Michael Atiyah

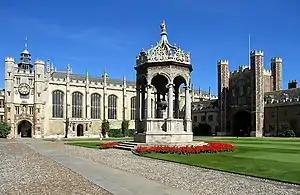
Great Court of Trinity College, Cambridge, where Atiyah was a student and later Master

Atiyah was born on 22 April 1929 in Hampstead, London, England, the son of Jean (née Levens) and Edward Atiyah. His mother was Scottish and his father was a Lebanese Orthodox Christian. He had two brothers, Patrick (deceased) and Joe, and a sister, Selma (deceased). Atiyah went to primary school at the Diocesan school in Khartoum, Sudan (1934–1941), and to secondary school at Victoria College in Cairo and Alexandria (1941–1945); the school was also attended by European nobility displaced by the Second World War and some future leaders of Arab nations. He returned to England and Manchester Grammar School for his HSC studies (1945–1947) and did his national service with the Royal Electrical and Mechanical Engineers (1947–1949). His undergraduate and postgraduate studies took place at Trinity College, Cambridge (1949–1955). He was a doctoral student of William V. D. Hodge and was awarded a doctorate in 1955 for a thesis entitled "Some Applications of Topological Methods in Algebraic Geometry".